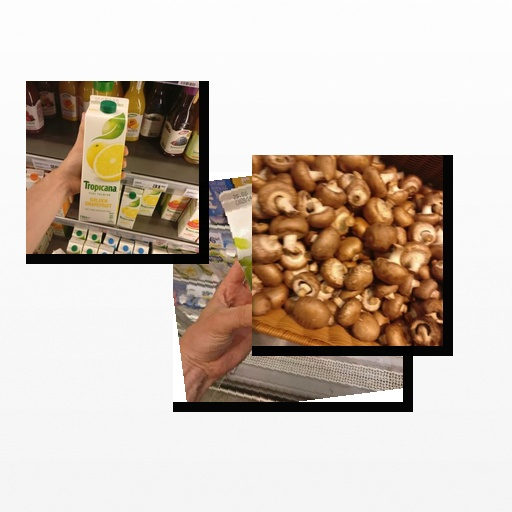
Food items: mushroom, golden_grapefruit_juice, vanilla_soy_yogurt